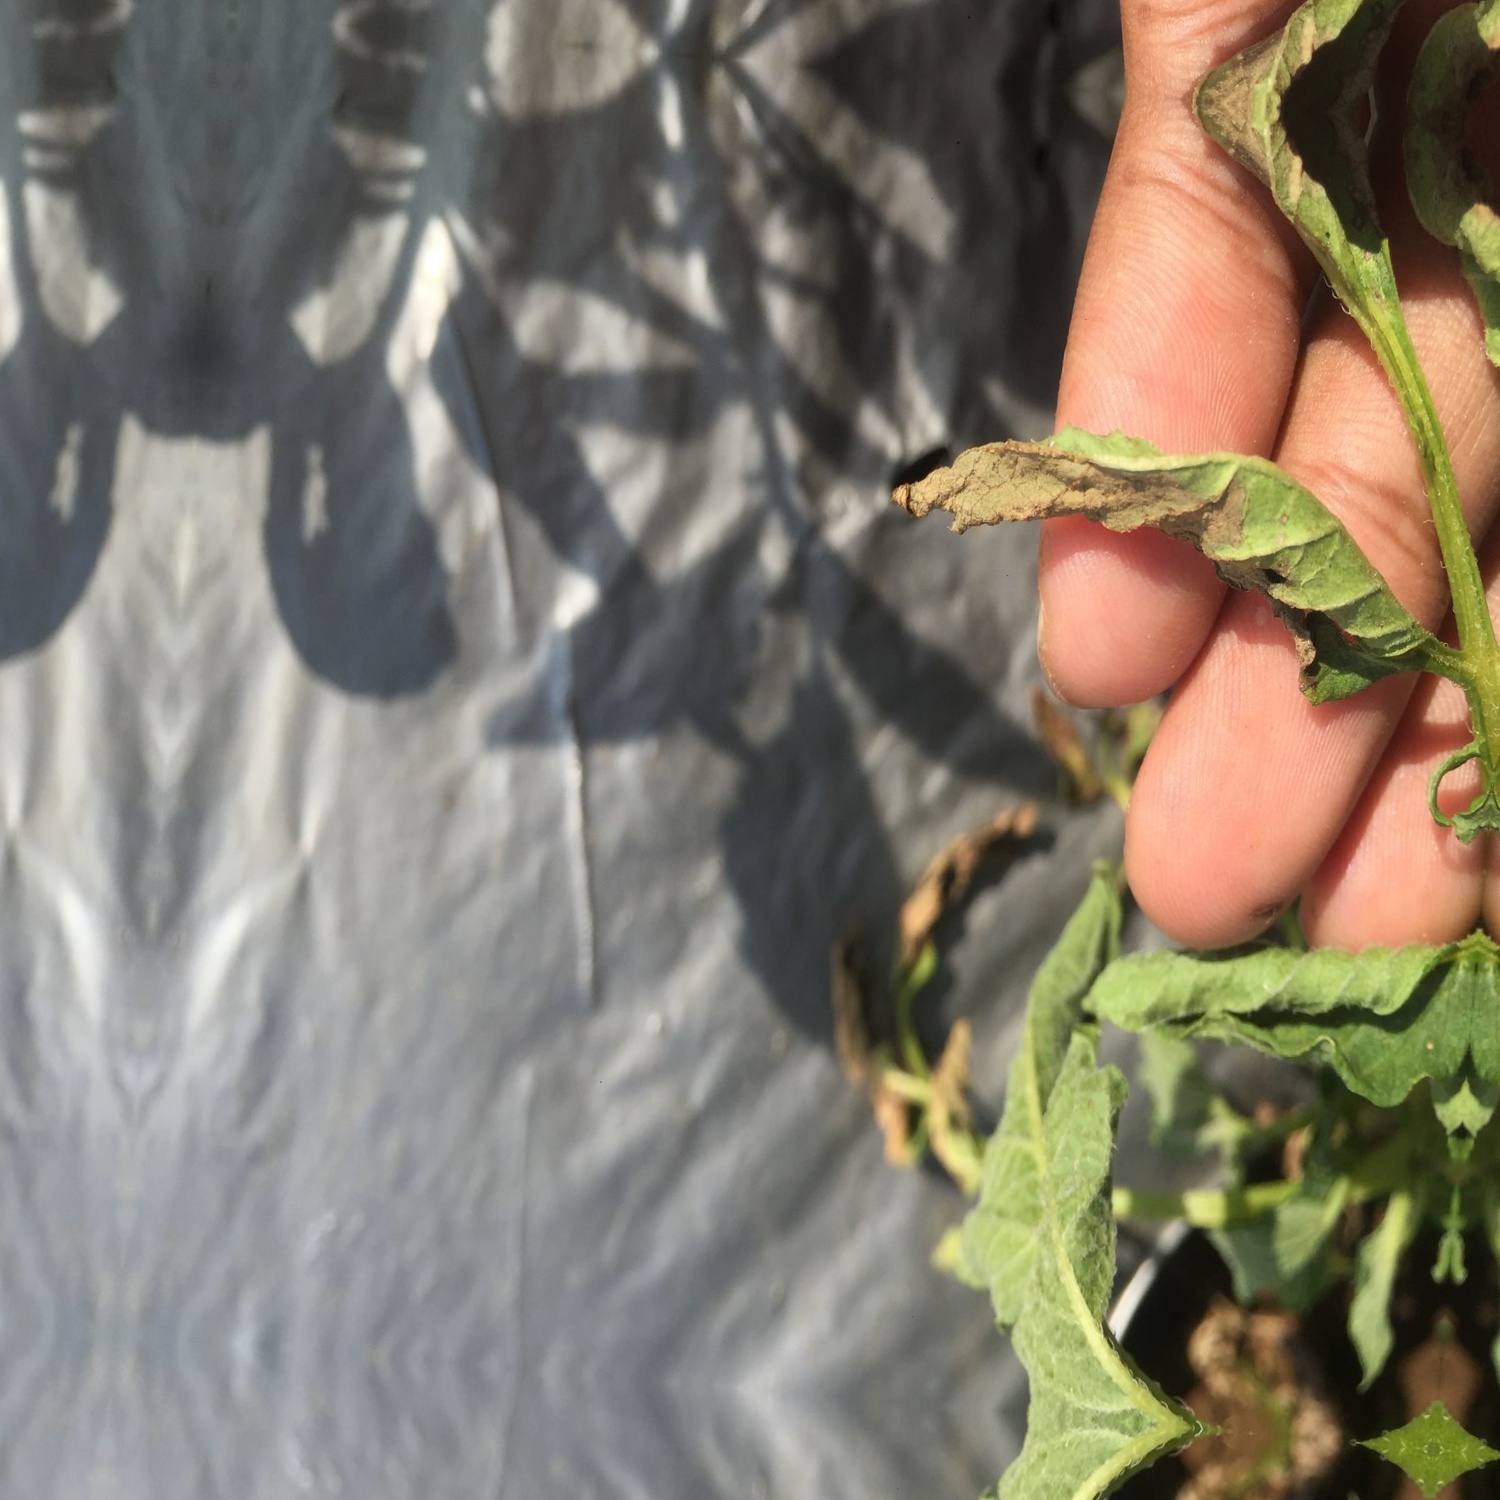
Etiqueta: Pudricion_Parda